North and South Brother Islands (New York City)

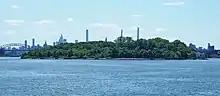
North Brother Island, looking southwest from Barretto Point Park

The northern of the islands was uninhabited until 1885, though a lighthouse was built in 1869. In the mid-1880s the Riverside Hospital moved there from Blackwell's Island (now known as Roosevelt Island). Riverside Hospital had been founded in the 1850s as a smallpox hospital to treat and isolate victims of that disease. Its mission eventually expanded to other quarantinable diseases, initially typhoid and then smallpox and tuberculosis. During the polio epidemic in 1916, Riverside treated numerous patients.